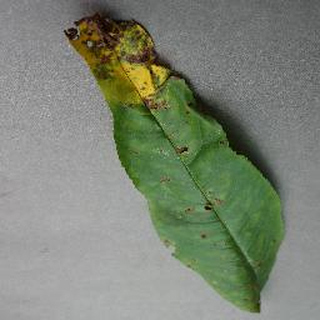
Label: peach_bacterial_spot